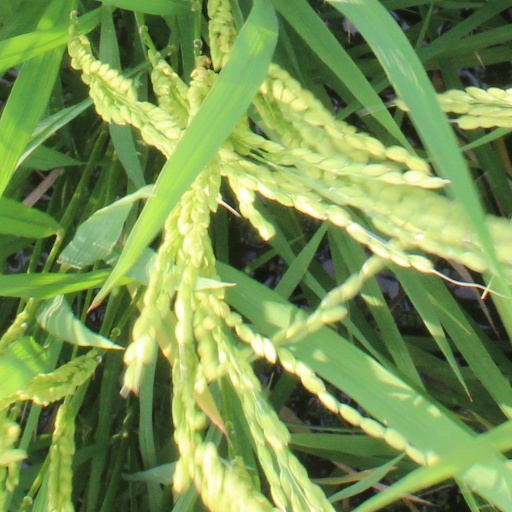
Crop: rice